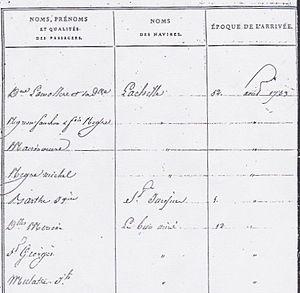
État nominatif des passagers débarqués des colonies, 1753
Joseph Bologne de Saint-George, plus connu sous le nom de « chevalier de Saint-George » ou, plus simplement, « Saint-George », né à Baillif, près de Basse-Terre le 25 décembre 1745, mort à Paris le 10 juin 1799, est musicien et escrimeur français. Militaire, il participe activement à la Révolution française et s’engage au sein de l'armée de la République. Désireux de « continuer et de s'immortaliser par sa valeur et son enthousiasme pour la liberté », il se met à la tête de la Légion franche des Américains. Fréquentant les milieux abolitionnistes, Saint-George est, par sa position sociale, une figure de l'émancipation des esclaves des empires coloniaux européens dans la seconde moitié du XVIIIᵉ siècle.